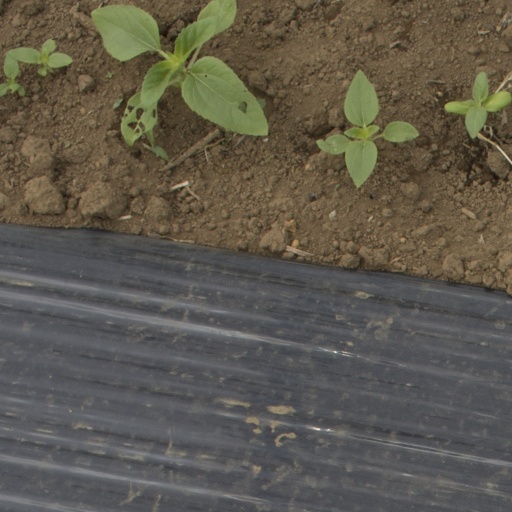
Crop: Jerusalem artichoke